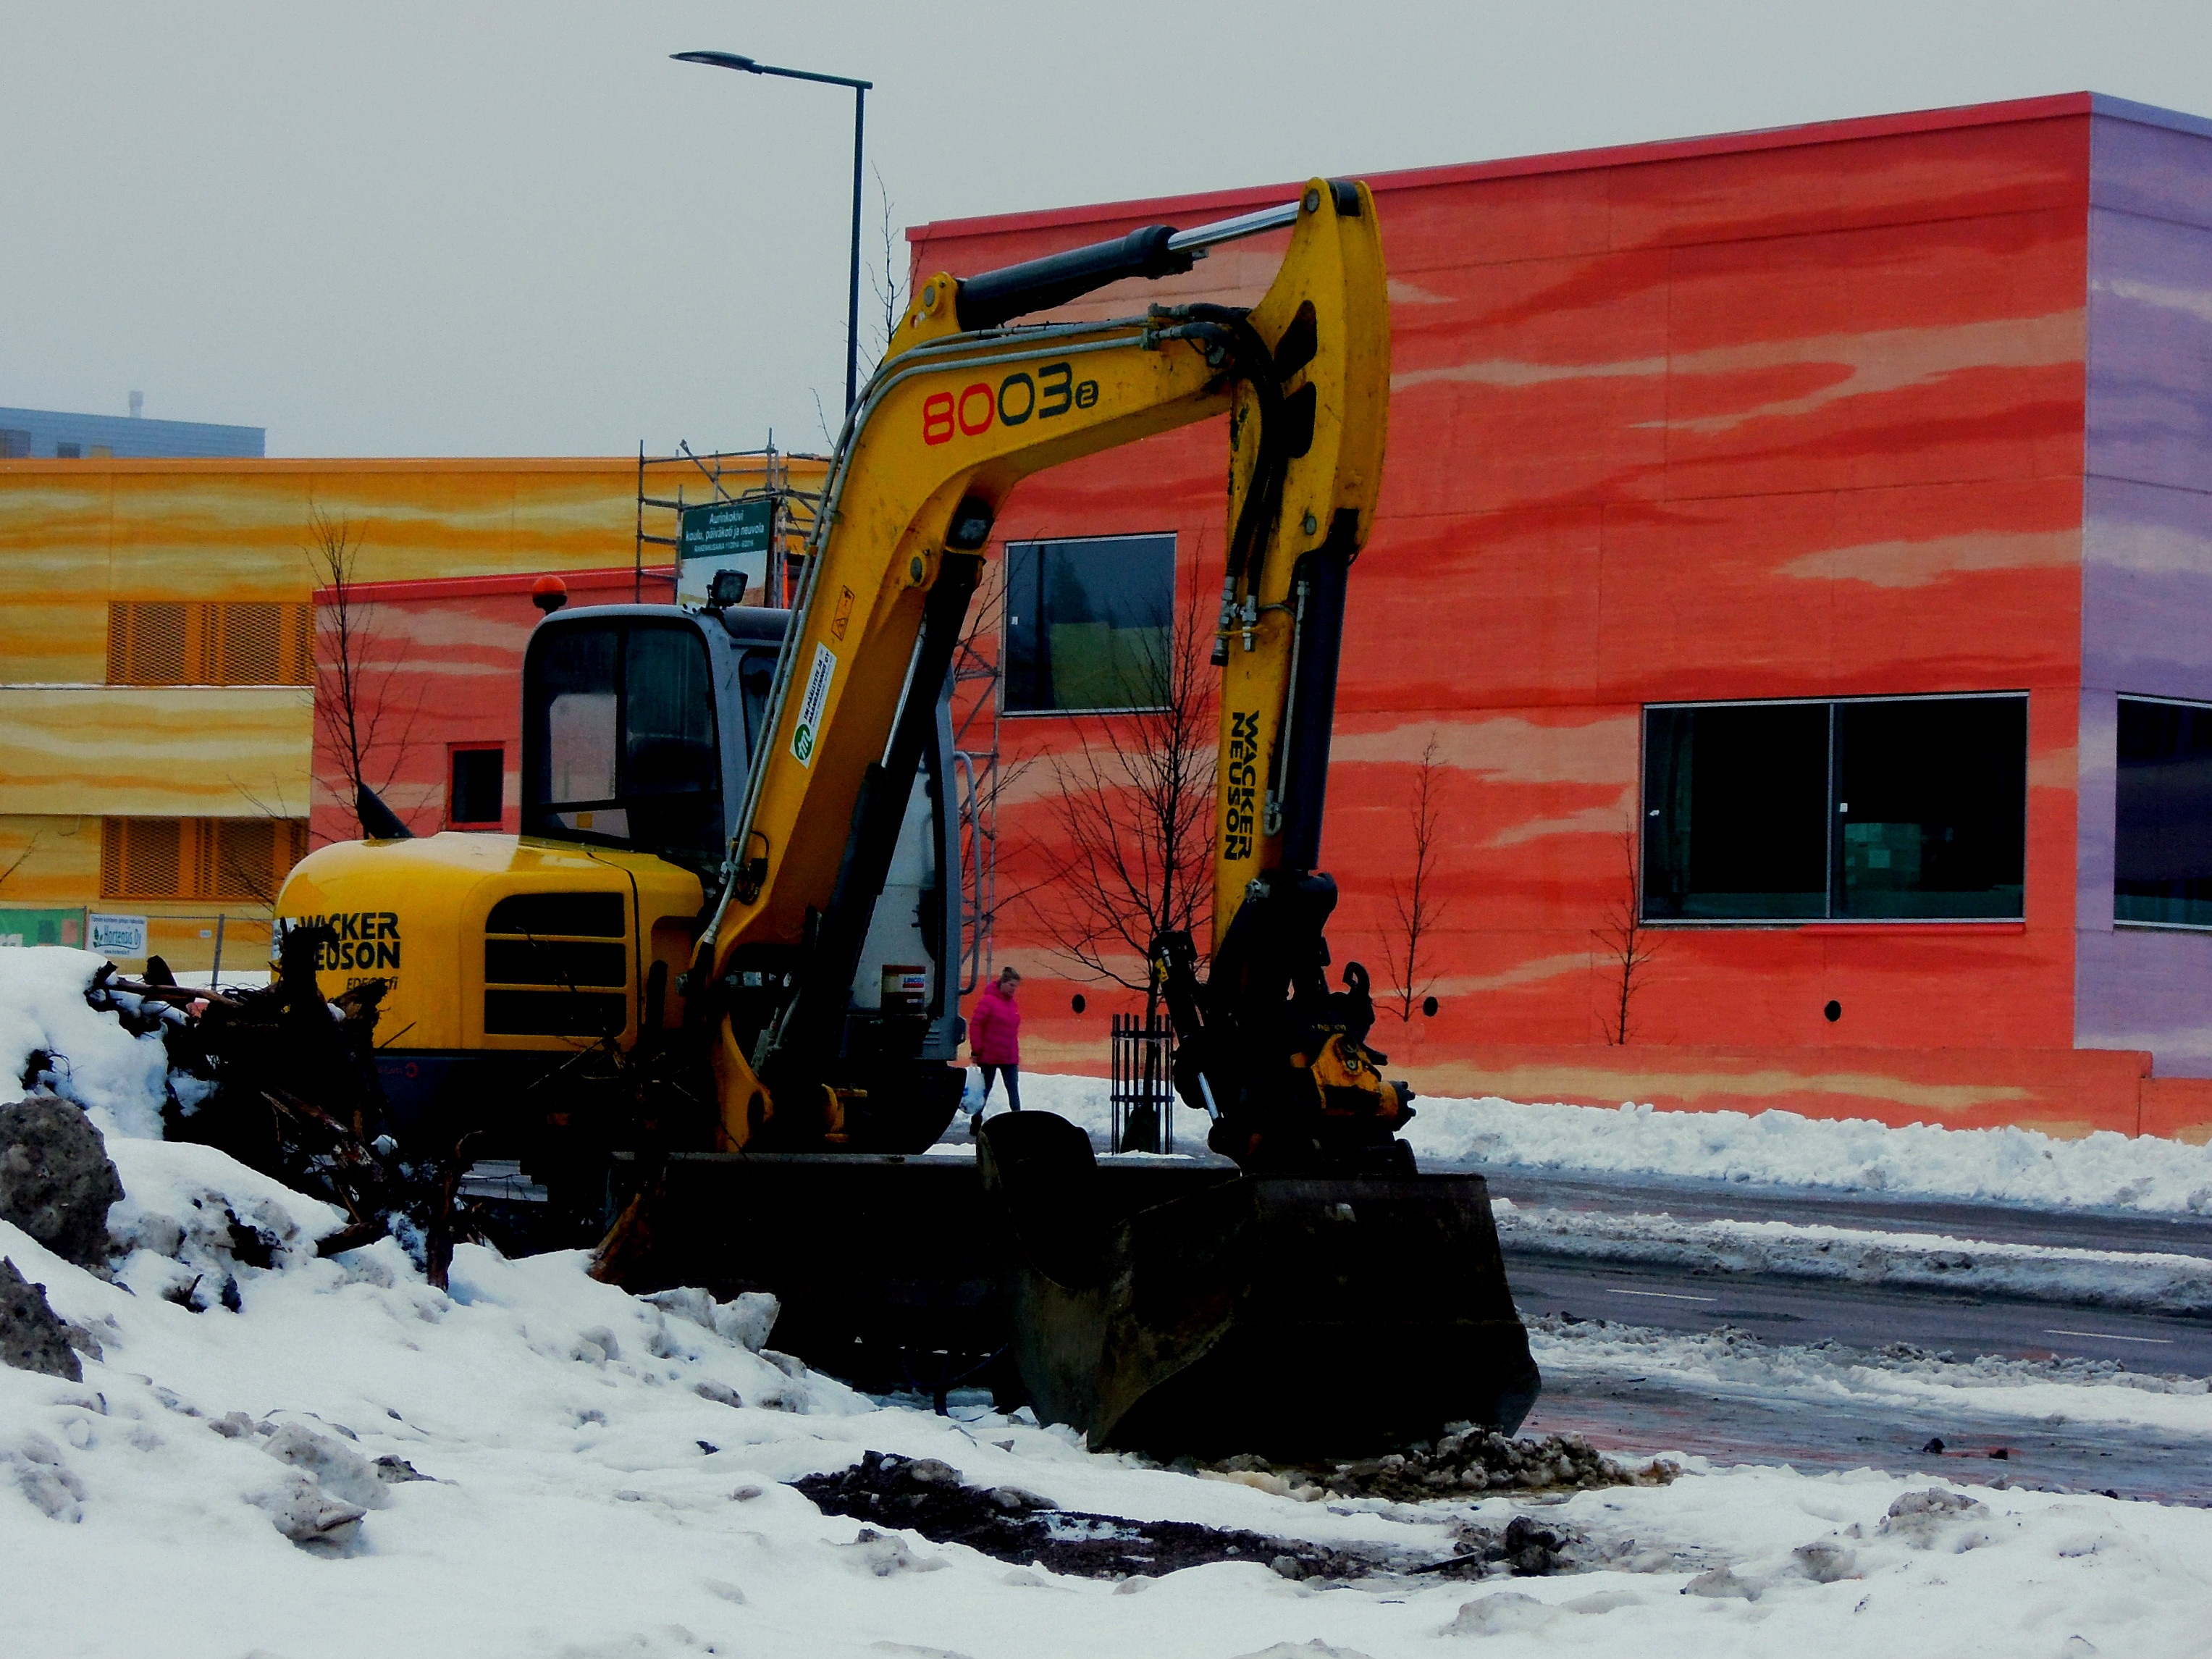
snow, house, building, asphalt, transport, vehicle, machine, construction site, buildings, shovel, k, vantaa, finnish, construction machine, loader, to build a, snowplow, aviapolis